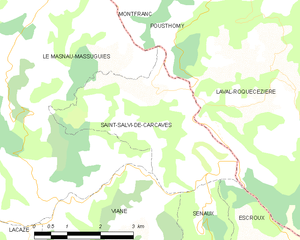
Carte de la commune française de code INSEE 81268 - Saint-Salvi-de-Carcavès
Saint-Salvi-de-Carcavès est une commune française située dans le département du Tarn en région Occitanie.